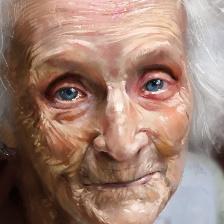
Label: faces